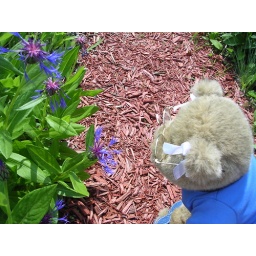
Felicia checking out flowers in a park near Gram's house